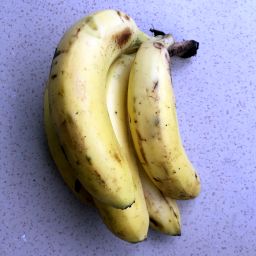
Fruit: Banana
Quality: Good